York, Iowa

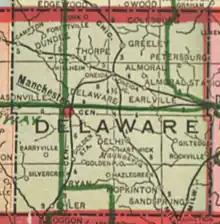
York was in northern Delaware County, Iowa, in 1917.

The York post office opened on December 12, 1855, with George W. Stewart as postmaster. That year, he platted the community of York.